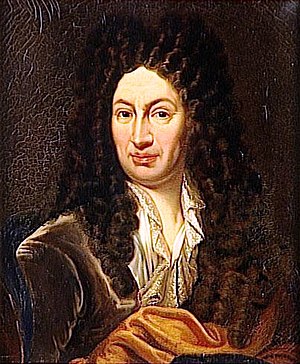
Jean Chapelain
Jean Chapelain var en fransk filosof og forfatter.